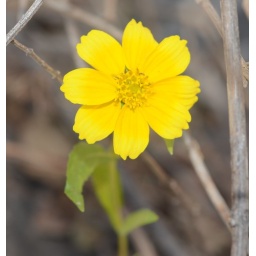
Tiny yellow flower in Singhagad Valley